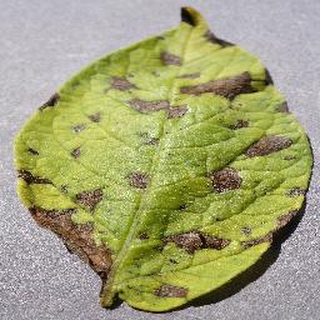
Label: potato_early_blight